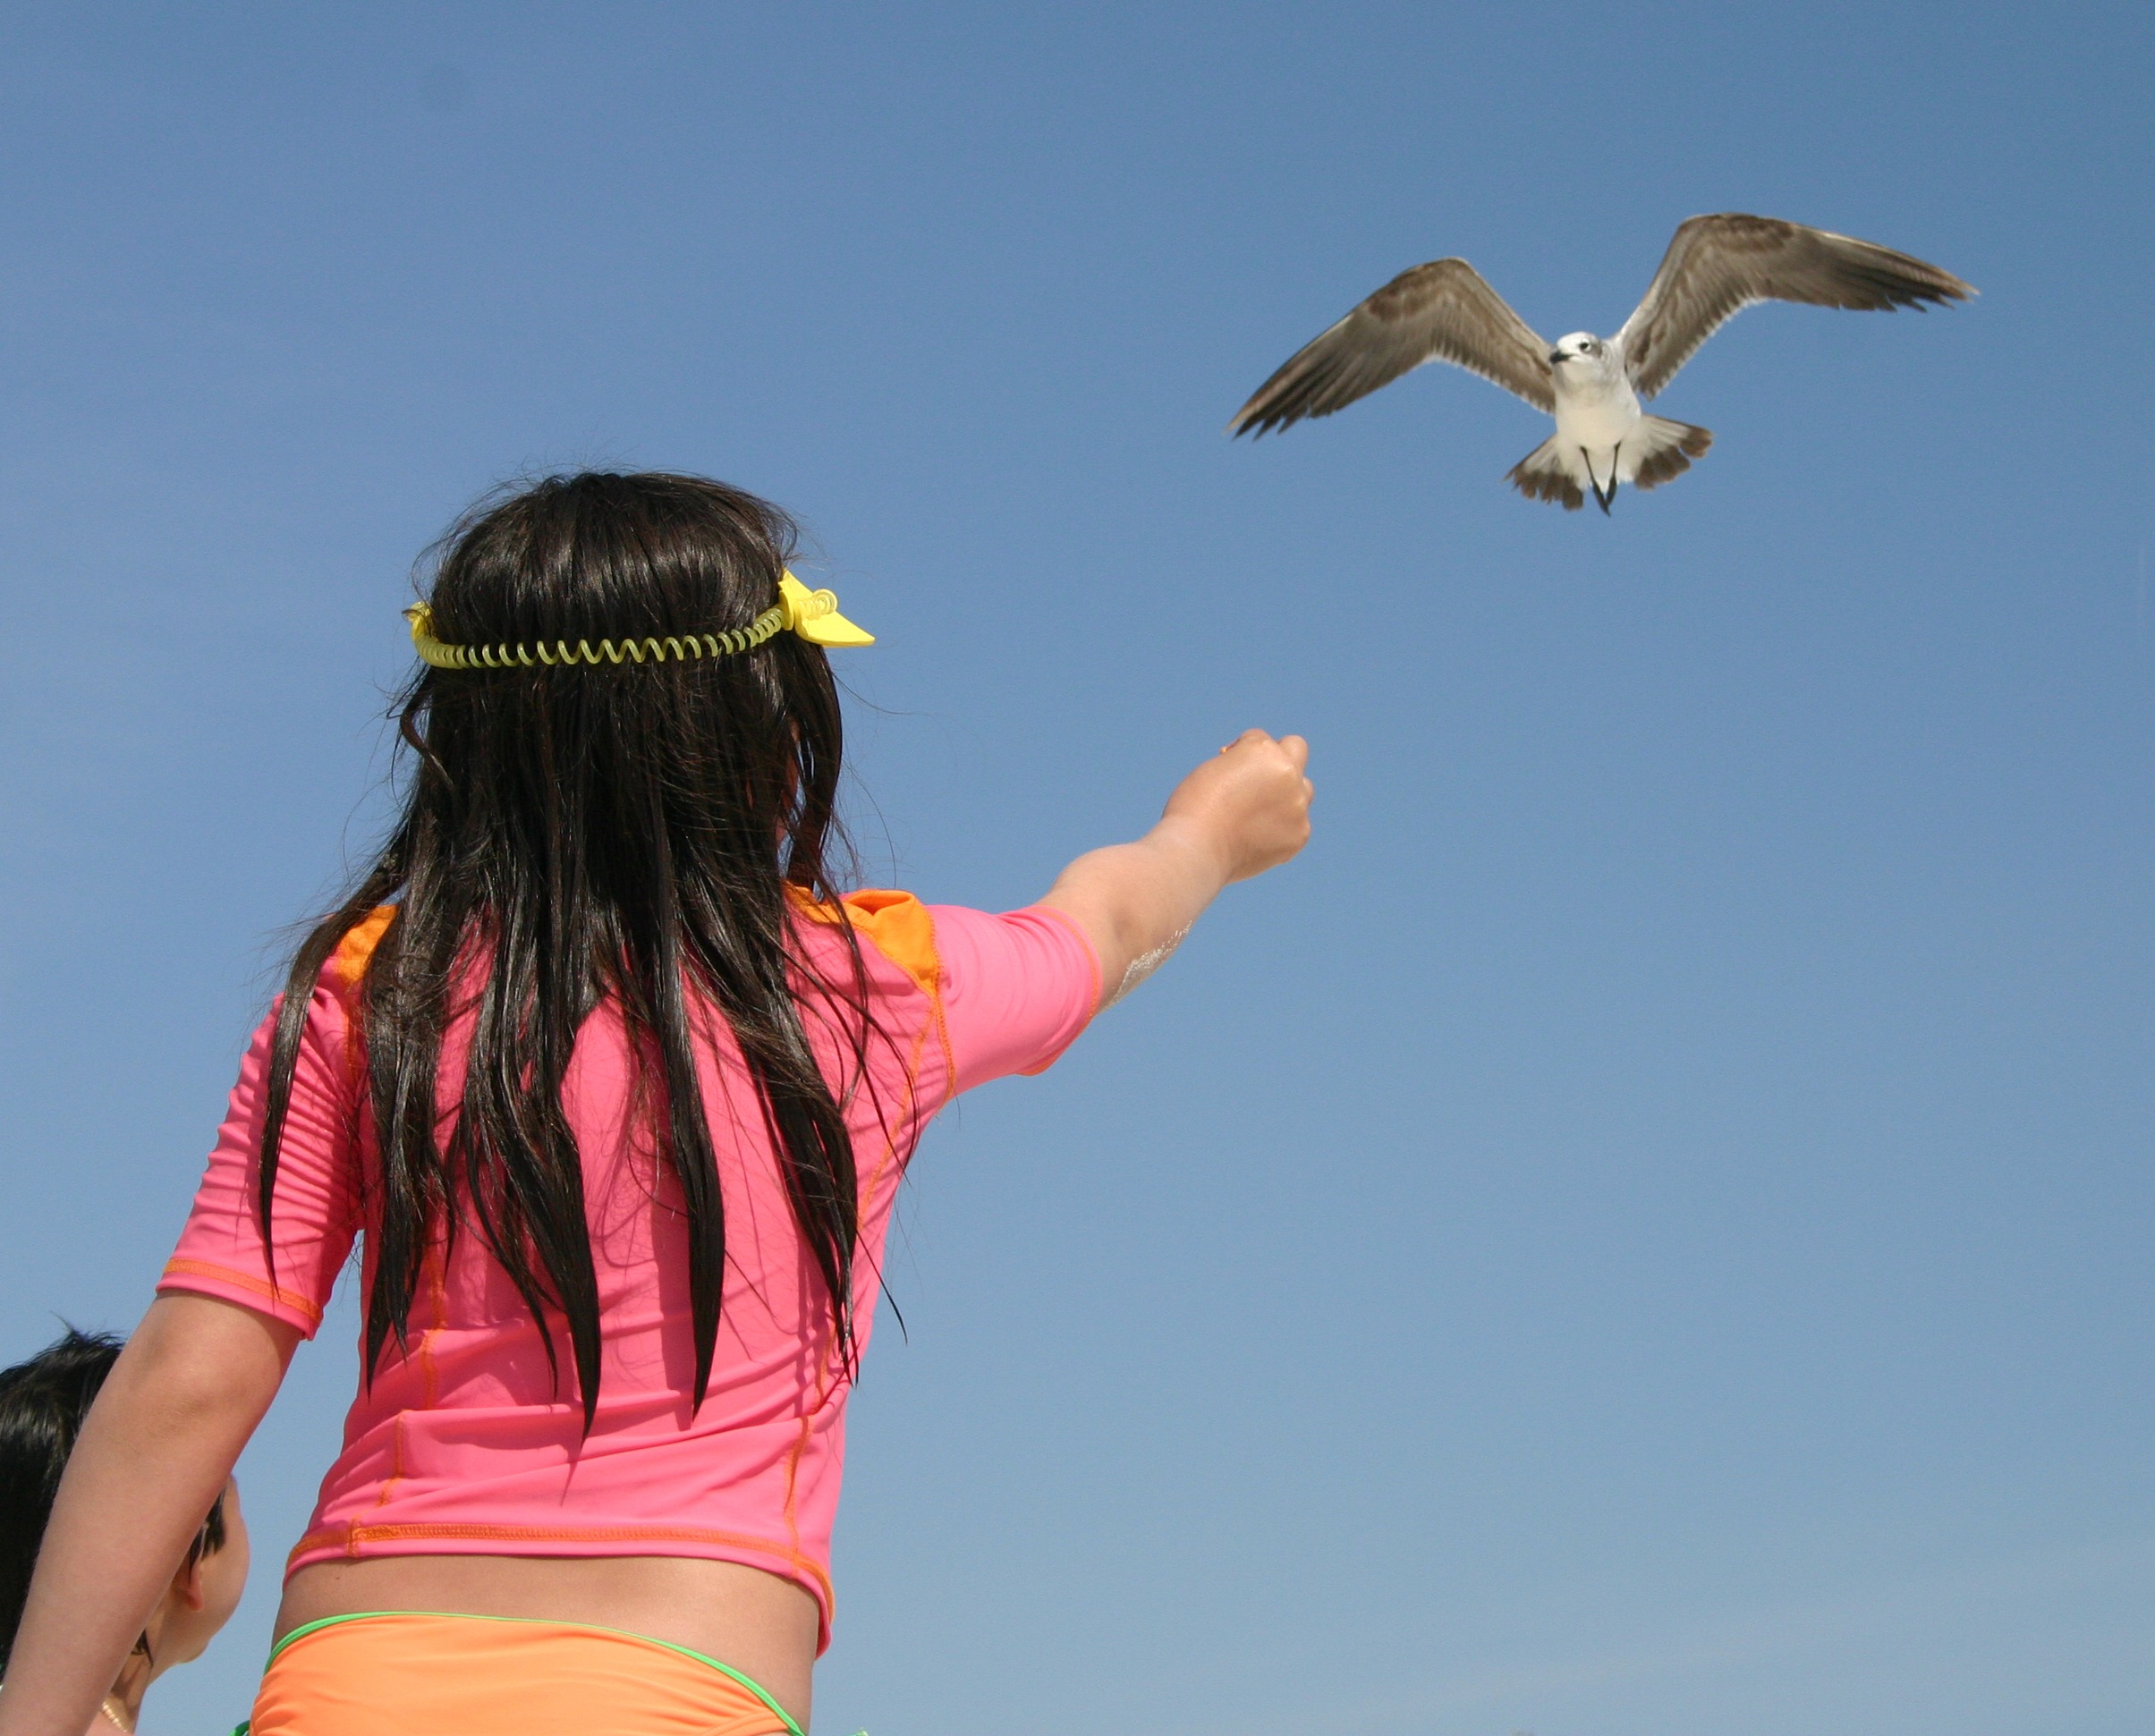
beach, sea, bird, flight, island, child, exotic, little girl, sea gull